Clubroot

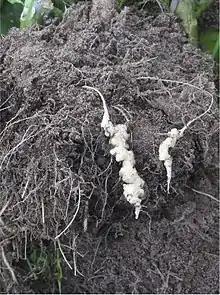
Clubroot on cauliflower

Clubroot is a common disease of cabbages, broccoli, cauliflower, Brussels sprouts, radishes, turnips, stocks, wallflowers and other plants of the family Brassicaceae (Cruciferae). It is caused by "Plasmodiophora brassicae", which was once considered a slime mold but is now put in the group Phytomyxea. It is the first phytomyxean for which the genome has been sequenced. It has as many as thirteen races. Gall formation or distortion takes place on latent roots and gives the shape of a club or spindle. In the cabbage such attacks on the roots cause undeveloped heads or a failure to head at all, followed often by decline in vigor or by death. It is an important disease, affecting an estimated 10% of the total cultured area worldwide.